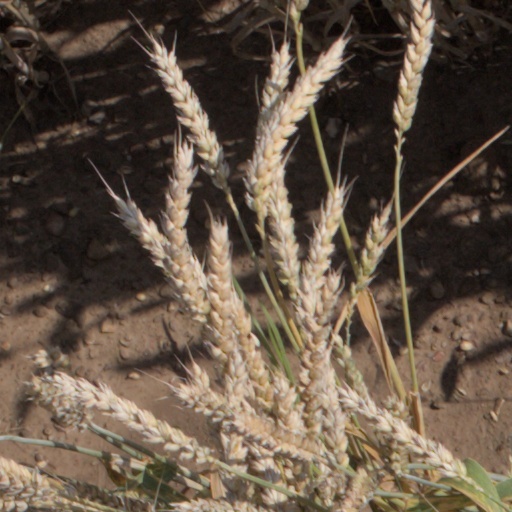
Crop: wheat